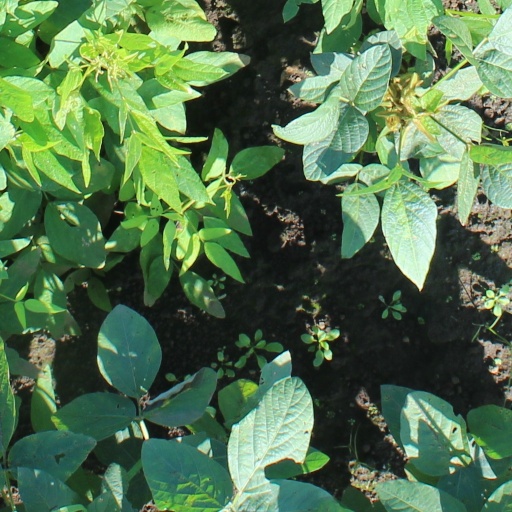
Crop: soybean